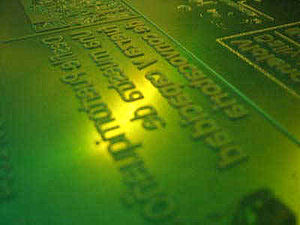
Flexografi
En kliche til brug ved flexografi.
Flexografi er en rotations-højtryksmetode, der benyttes til trykning. Flexografi anvender klicheer af fleksibelt materiale. Klicheerne er fastgjort til eller udgør en integreret del af klichecylindrene, som kan være af varierende tryklængde. Klicheerne indfarves af en cellestruktureret valse med eller uden afrakling, og de overfører en tyndtflydende, hurtigttørrende trykfarve direkte til et absorberende eller ikke-absorberende tryksubstrat.